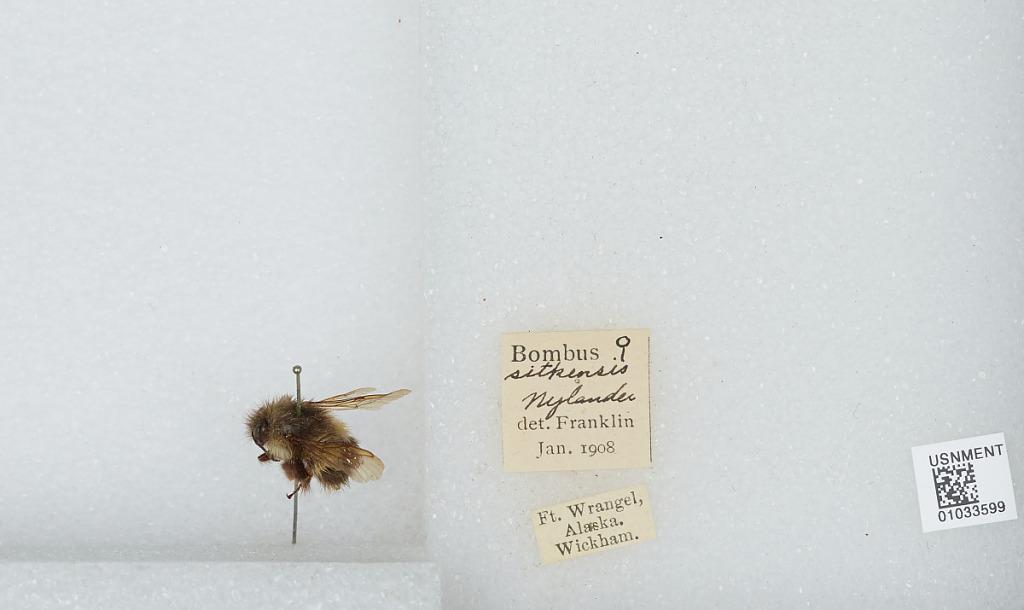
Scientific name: Bombus (Pyrobombus) sitkensis Nylander
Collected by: Wickham
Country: United States
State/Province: Alaska
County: Wrangell
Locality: Fort Wrangel
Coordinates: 56.4708, -132.377
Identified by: Franklin